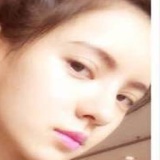
diễn viên Trương Dư Hi